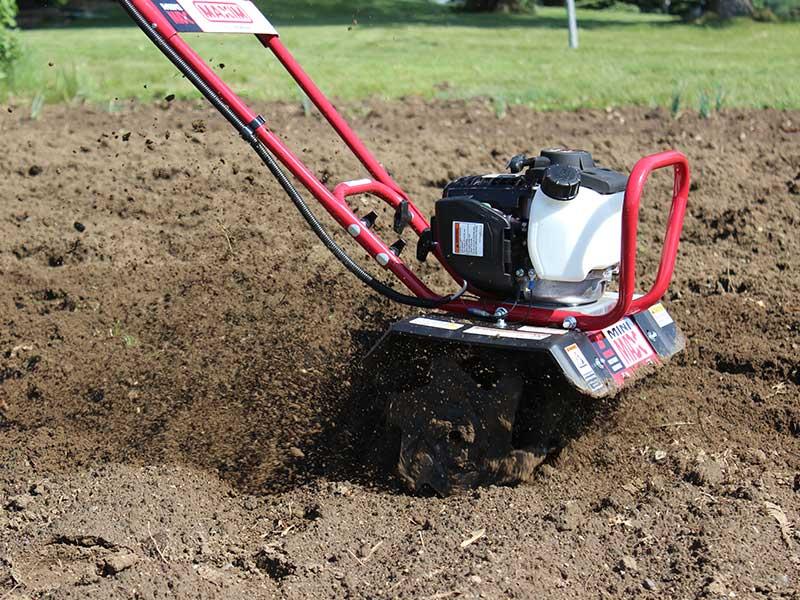
Mashine ndogo ya kisasa, inayosukumwa kwa kutumia mikono miwili, yenye injini ambayo inazungusha vyuma vyenye ncha kali vinavyotifua ardhi au udongo, ili kurahisisha wakati wa upandaji wa mbegu.